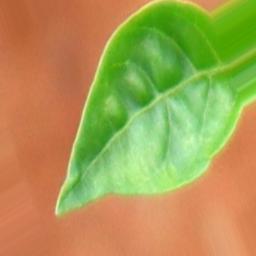
Label: healthy